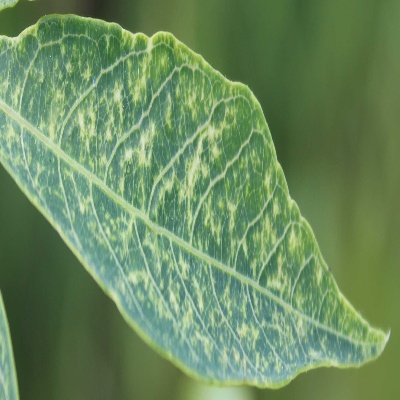
Crop: Cassava
Condition: green mite